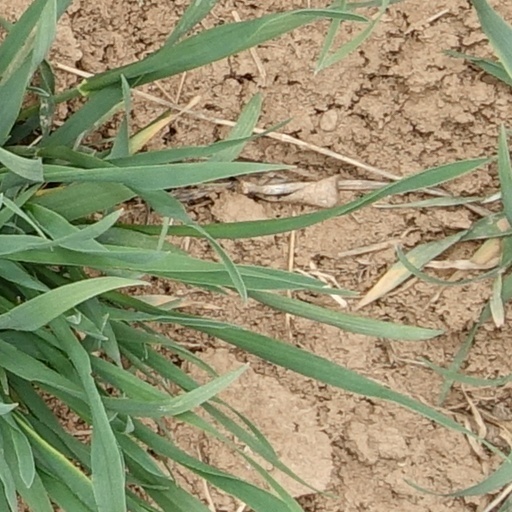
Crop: wheat